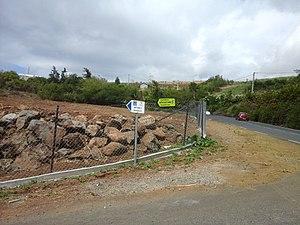
Pour se rendre à Kazkabar à Bois-rouge Saint-Paul , direction Maïdo, puis Bellemène et prendre chemin Antenne 3
Kazkabar Bwarouz est un lieu culturel de l’île de La Réunion.